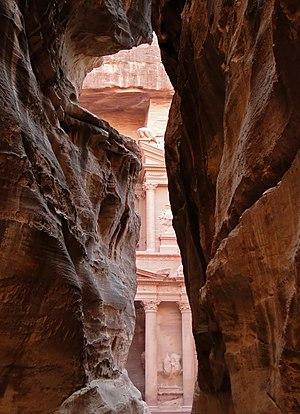
La Trésorerie (El Khazneh) vue du Siq, Pétra, Jordanie